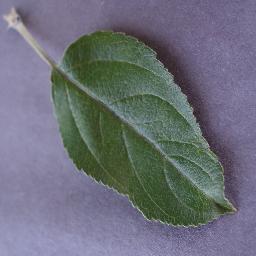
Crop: apple
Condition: healthy